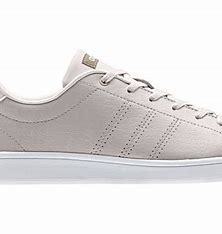
Brand: adidas
Model: neo Adidas NEO Advantage